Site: brandenburg
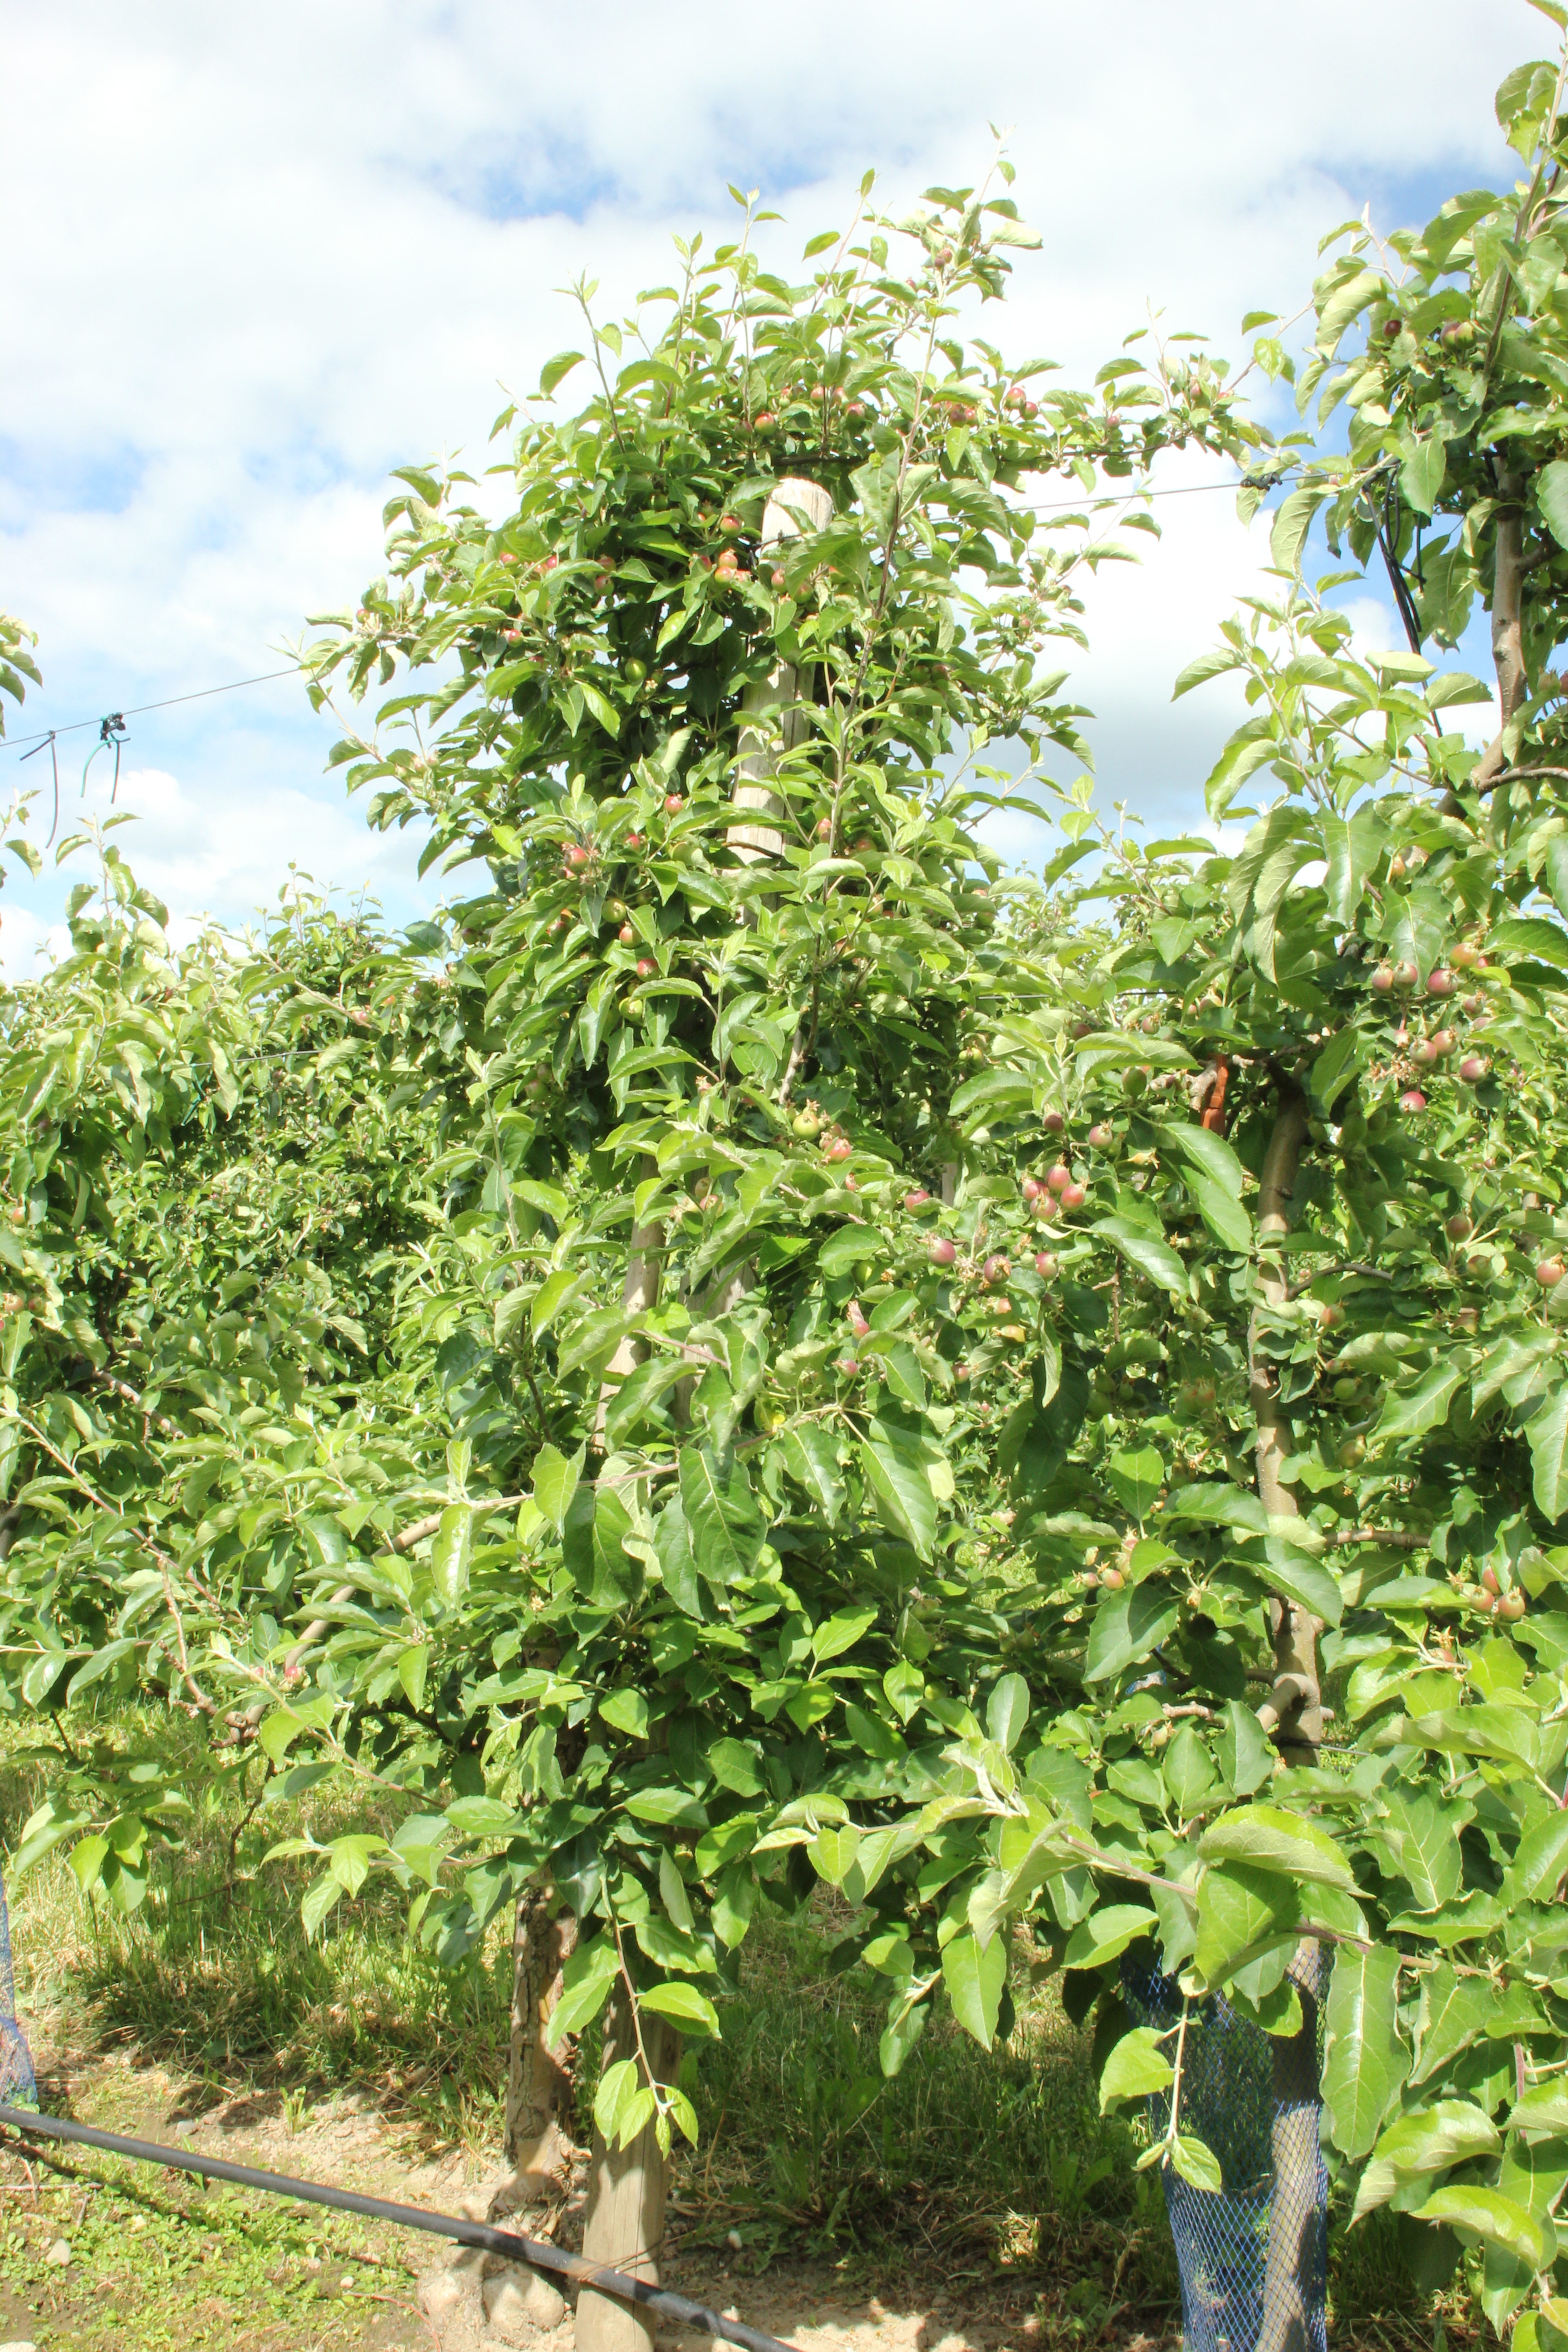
Growth stage (BBCH 72): Development of fruit